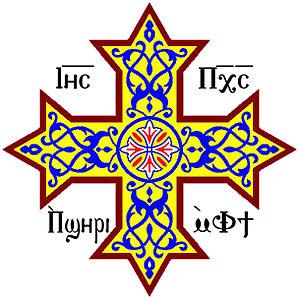
Le terme coptologie désigne un champ d'étude privilégié dans certaines branches des sciences humaines. Ce champ d'étude s'intéresse spécifiquement à l'histoire de l'église copte en Égypte et couvre, habituellement, les périodes post-pharaoniques et antiques. Il s'agit d'une branche de l'égyptologie.